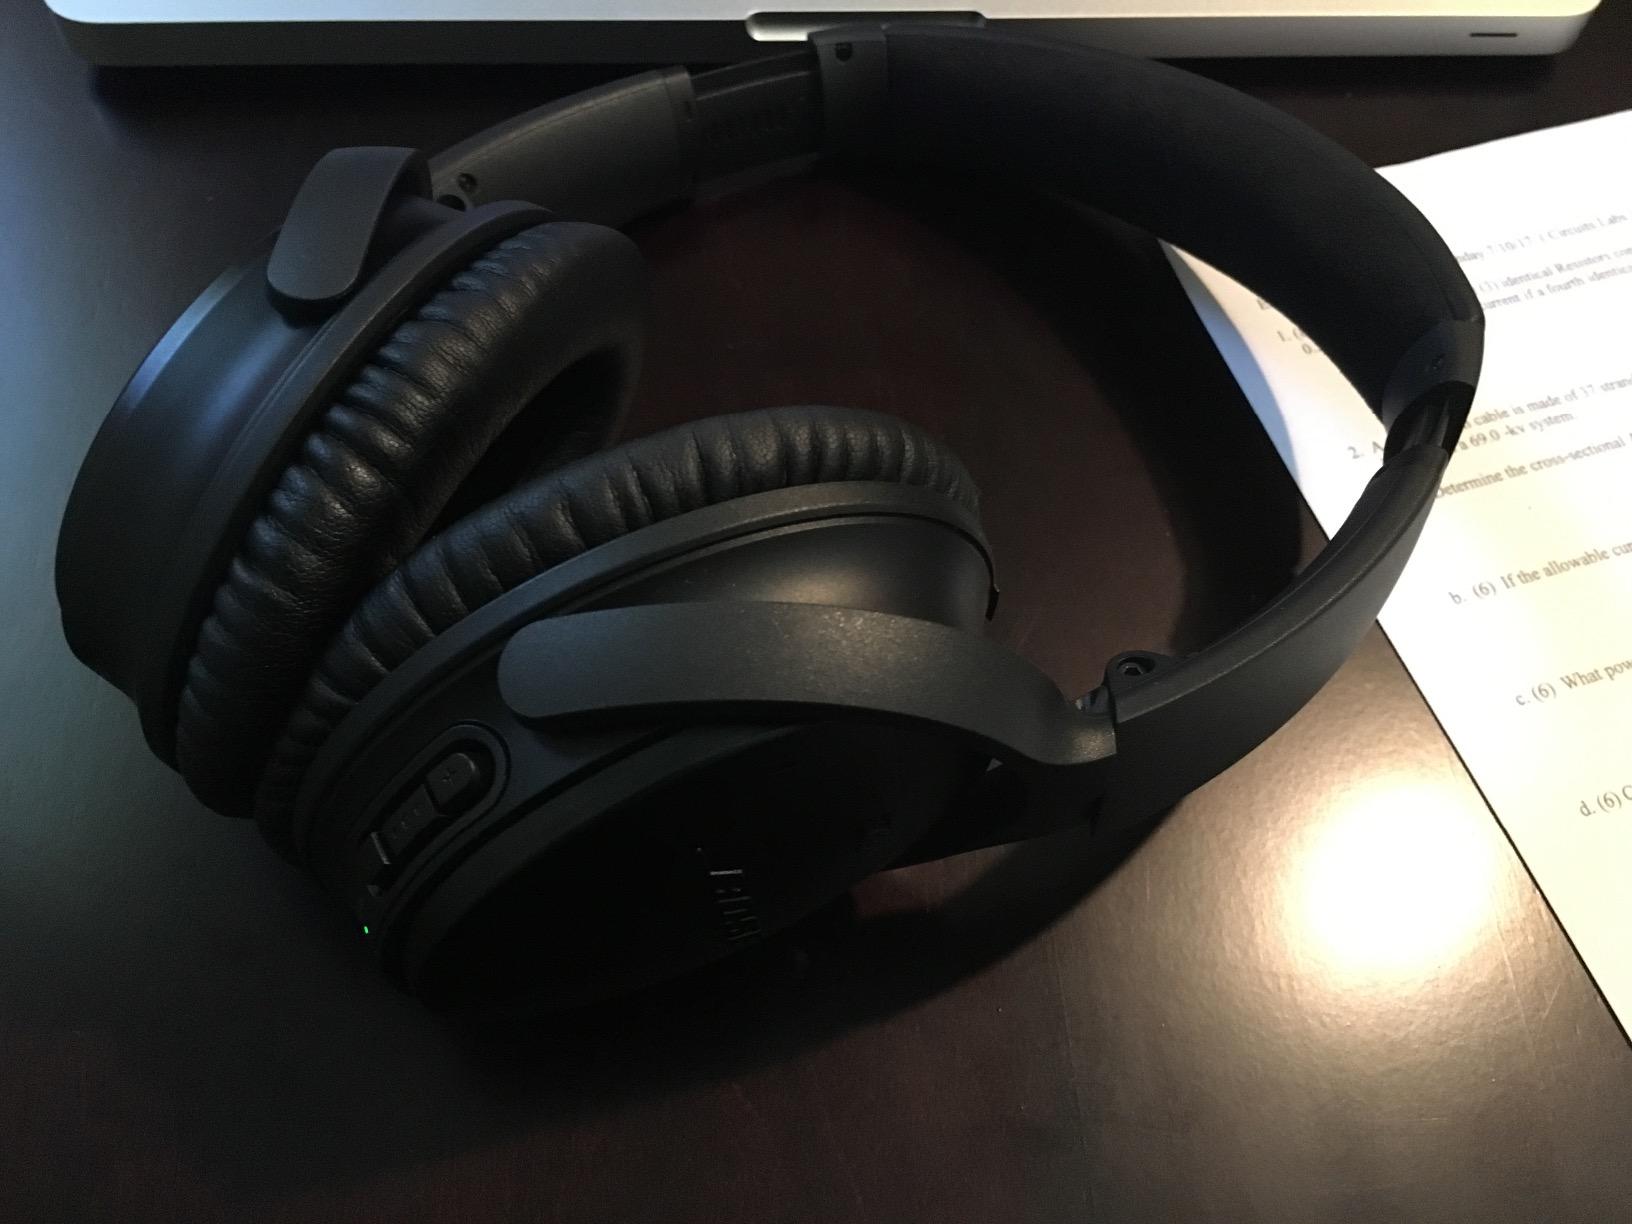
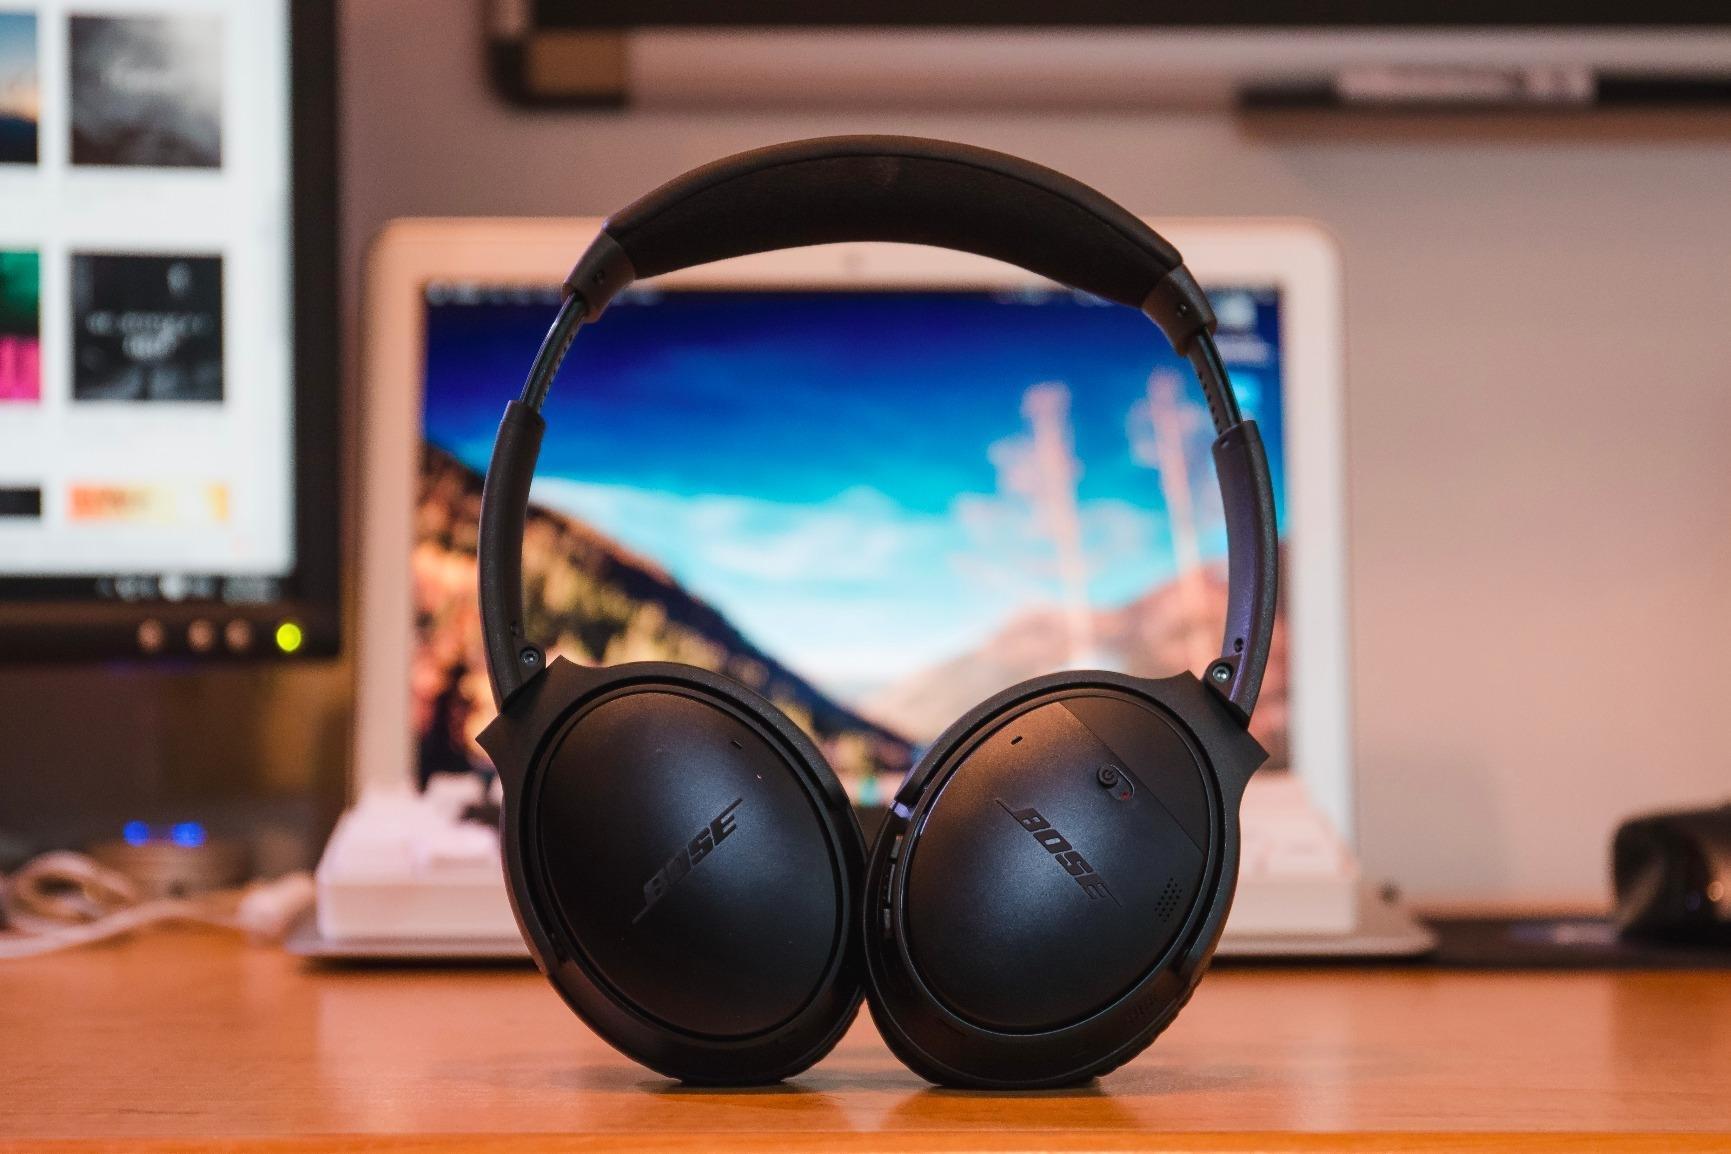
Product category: headphones
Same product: yes